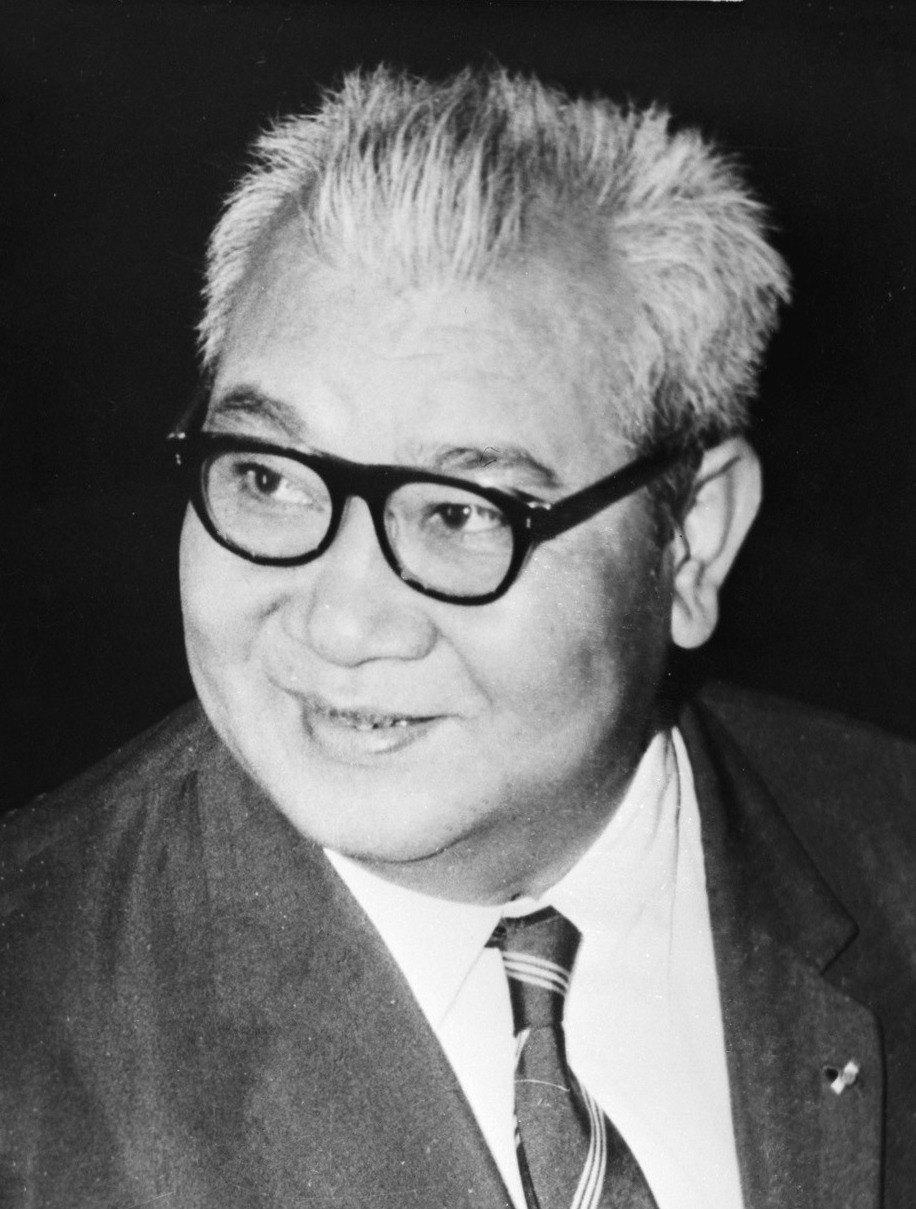
เจ้าบุญอุ้ม ณ จำปาศักดิ์

| name = เจ้าบุญอุ้ม ณ จำปาศักดิ์
| title = เสด็จเจ้านครจำปาสัก
| image = Boun Oum 1971.jpg
| succession = ประมุขราชวงศ์จำปาศักดิ์
| reign = 2 มีนาคม ค.ศ. 1946 – 17 มีนาคม ค.ศ. 1980
| reign-type = ดำรงพระยศ
| predecessor = เจ้ายุติธรรมธร (หยุย ณ จำปาศักดิ์)|เจ้ายุติธรรมธร
| successor = เจ้าแก้ว ณ จำปาศักดิ์
| birth_place = พระราชวังหลวง ปากเซ ลาวในอารักขาของฝรั่งเศส|อาณาจักรหลวงพระบาง อินโดจีนของฝรั่งเศส
| death_style = พิราลัย
| death_place = บูลอญ-บีย็องกูร์ ปารีส ประเทศฝรั่งเศส
| ashes = สุสานทรีว็องซ์
| spouse-type = พระชายา
| spouse = บัวผัน ชุมพลภักดี
| spouses-type = หม่อม
| spouses = แดงน้อยบุญน้อม
| ราชสกุล = ณ จำปาศักดิ์
| house = ราชวงศ์สุวรรณปางคำ|แสนทิพย์นาบัว
| issue = 12 พระองค์
| father = เจ้ายุติธรรมธร (หยุย ณ จำปาศักดิ์)|เจ้ายุติธรรมธร
| mother = เจ้าเฮือนสุดสมร
| religion = เถรวาท|พุทธเถรวาท
| occupation = ข้าราชการ นักการเมือง
เสด็จเจ้าบุนอุ้ม นะจำปาสัก หรือ เสด็จเจ้าบุญอุ้ม ณ จำปาศักดิ์ () ประสูติ 11 พฤศจิกายน ค.ศ. 1911 พิราลัย 18 มีนาคม ค.ศ. 1980 บางแห่งว่าประสูติ 12 ธันวาคม พ.ศ. 2454 พิราลัย 17 มีนาคม พ.ศ. 2523เจ้าสันประสิด นะจำปาสัก, เสด็จเจ้าบุนอุ้ม เสด็จเจ้านครจำปาสัก (En Hommage A S.A.R. Chao Boun Oum Prince de Champassak 1910-1980): เจ้านางบุนแอ้ม สินบันดิด นะจำปาสัก พิมพ์แจกยายเป็นธรรมทานเนื่องในงานครบ 18 ปี วันพิราลัยเสด็จเจ้าบุนอุ้ม เจ้านครจำปาสัก 11/11/1911-18/03/1980, (Le Plessis Trévise, Paris, France: ม.ป.พ, 1999), หน้า a. (อัดสำเนา) กษัตริย์และเจ้าครองนครจำปาสักองค์ที่ 13 หรือองค์สุดท้าย ประสูติในราชวงศ์จำปาสัก สืบราชสันตติวงศ์จากสมเด็จพระเจ้าสร้อยศรีสมุทรพุทธางกูร (เจ้าหน่อกษัตริย์) กษัตริย์ผู้สถาปนาและปกครองราชอาณาจักรจำปาสักองค์แรกของลาว เป็นอดีตนายกรัฐมนตรีรัฐบาลพระราชอาณาจักรลาว 2 สมัย อดีตผู้ตรวจราชการแผ่นดินต่างพระเนตรพระกรรณพระบาทสมเด็จพระเจ้ามหาชีวิตพระราชอาณาจักรลาว ประธานที่ปรึกษาพระมหากษัตริย์ และประมุขแห่งราชสกุล นะจำปาสัก (ณ จำปาศักดิ์) มีบทบาทสำคัญทางการเมืองลาวในฐานะฝ่ายขวาหลังรับเอกราชจากฝรั่งเศสกระทั่งสิ้นสุดพระราชอาณาจักรใน พ.ศ. 2518 ได้รับยกย่องจากประชาชนลาวในฐานะผู้ยินยอมสละราชบัลลังก์กษัตริย์แห่งราชอาณาจักรจำปาสักเพื่อให้แผ่นดินลาวรวมเป็นประเทศเดียว ทรงดำรงฐานันดรศักดิ์แห่งราชวงศ์สูงเป็นลำดับ 3 ของพระราชอาณาจักรรองจากพระบาทสมเด็จพระเจ้ามหาชีวิตและสมเด็จเจ้าฟ้าชายองค์มงกุฎราชกุมาร
== พระราชประวัติ ==
เสด็จเจ้าบุนอุ้มประสูติ พ.ศ. 2454 ภายในพระราชวังหลวงนครจำปาสัก บ้านดอนตลาด นครจำปาสัก ครั้งลาวเป็นอาณานิคมอินโดจีนฝรั่งเศส เป็นพระราชโอรสในเจ้ายุติธรรมธร (หยุย ณ จำปาศักดิ์)|สมเด็จเจ้าย่ำขะหม่อมยุติธรรมธร (หยุย ณ จำปาศักดิ์) หรือสมเด็จเจ้าราชดนัย กษัตริย์ครองนครจำปาสักองค์ที่ 12 ระหว่าง พ.ศ. 2436-89 กับพระอัครชายา "เจ้าเฮือนหญิงสุดสมร" เป็นพระราชนัดดาในสมเด็จเจ้าย่ำขะหม่อมยุติธรรมธรนครจำปาศักดิ์รักษาประชาธิบดี (คำสุก ณ จำปาศักดิ์) กษัตริย์ครองนครจำปาสักองค์ที่ 11 ในฐานะประเทศราชสยาม สำเร็จการศึกษาจากสำนักการศึกษาอินโดจีนฝรั่งเศส กรุงฮานอย ประเทศเวียดนาม พ.ศ. 2484 นครจำปาสักจำใจตกเป็นของสยามรอบ 2 หลังกรณีพิพาทอินโดจีนฝรั่งเศส ฝรั่งเศสยกนครจำปาสักแก่ไทยหลังสงครามโลกครั้งที่ 2 พร้อมสนับสนุนการสถาปนาเสด็จเจ้าบุนอุ้มขึ้นเป็นกษัตริย์องค์ครองนครจำปาสัก หลังลาวรับเอกราชเสด็จเจ้าบุนอุ้มตั้งสะสมกำลังขัดแข็งอยู่ภาคใต้นับสิบปีจากนั้นจำปาสักจึงถูกผนวกเป็นส่วนหนึ่งของลาว ภายใต้การเกลี้ยกล่อมของพระบาทสมเด็จพระเจ้ามหาชีวิตเสด็จเจ้าบุนอุ้มจึงยอมสละสิทธิ์การเป็นกษัตริย์เหนือดินแดนดังกล่าว
สภาวะวุ่นวายทางการเมืองลาวหลังรับเอกราชทำให้ลาวแบ่งขั้วการเมืองเป็น 3 กลุ่มใหญ่ คือ ลาวฝ่ายขวานิยมสหรัฐอเมริกา ลาวฝ่ายซ้ายนิยมเวียดนามนำโดยเสด็จเจ้าสุพานุวงส์ และลาวฝ่ายเป็นกลางซึ่งพยายามประนีประนอมฝ่ายขวาและฝ่ายซ้ายนำโดยเสด็จเจ้าสุวรรณภูมา เสด็จเจ้าบุนอุ้มเป็นหนึ่งใน 3 เจ้านายลาวที่มีบทบาทในฝ่ายขวา เมื่อเสด็จเจ้าสุวรรณภูมาพยายามดำเนินนโยบายเป็นกลางใน พ.ศ. 2493 และสามารถเจรจากับฝ่ายซ้ายสำเร็จ เสด็จเจ้าบุนอุ้มซึ่งมีสหรัฐและไทยหนุนหลังทรงคัดค้านอย่างแข็งขัน ทำให้รัฐบาลเสด็จเจ้าสุวรรณภูมาถูกกดดันจนล้ม พ.ศ. 2497 ท้าวกระต่าย โดนสโสฤทธิ์ ผู้รับใช้ฝรั่งเศสอย่างซื่อสัตย์ขึ้นเป็นนายกรัฐมนตรี ซึ่งวอชิงตันเลือกให้เป็นผู้ทำทุกวิถีทางเพื่อขัดขวางการจัดตั้งรัฐบาลผสม และภรรยาคนที่ 2 ของท้าวกระต่ายเป็นพระขนิษฐาของเสด็จเจ้าบุนอุ้ม สหรัฐจึงผลักดันให้พระองค์ขึ้นเป็นพระบาทสมเด็จพระเจ้ามหาชีวิตองค์ต่อไปแทนพระบาทสมเด็จพระเจ้ามหาชีวิตศรีสว่างวงศ์ซึ่งทรงประชวรอยู่ ต่อมา พ.ศ. 2502 ท้าวโง่น ชนะนิกร จัดตั้งรัฐบาลแทน นายพลพูมี หน่อสะหวัน เข้ายึดอำนาจการปกครองในธันวาคม ต่อมาสิงหาคม พ.ศ. 2503 ร้อยเอกกองแล วีระสาน ยึดอำนาจในนครหลวงเวียงจันทน์สำเร็จจึงสนับสนุนเสด็จเจ้าสุวรรณภูมาจัดตั้งรัฐบาลอีกครั้ง ฝ่ายเสด็จเจ้าบุนอุ้มทรงคัดค้านไม่ยอมเจรจาทุกทาง
10 กันยายน พ.ศ. 2503 นายพลพูมีประกาศงดใช้รัฐธรรมนูญแห่งพระราชอาณาจักรลาวพร้อมประกาศกฎอัยการศึกทั่วพระราชอาณาจักร และจัดตั้งคณะปฏิวัติตามแบบอย่างจอมพลสฤษดิ์ ธนะรัชต์ ผู้เป็นน้า โดยยกเสด็จเจ้าบุนอุ้มเป็นหัวหน้าคณะ นิตยสารไทม์ของอเมริกันเคยชมเชยพระองค์ว่า ทรงเป็นแบบฉบับบุรุษเจ้าสำราญของลาวโดยแท้ ทรงมีของโปรดอยู่ 3 สิ่งคือ เงิน เหล้า และสตรี ดังนั้นเมื่อเสด็จเจ้าบุนอุ้มได้เป็นผู้นำคณะปฏิวัติจึงเป็นเรื่องขบขันทั่วนครหลวงเวียงจันทน์ เหตุที่พระองค์และนายพลพูมีไม่พอใจรัฐบาลเสด็จเจ้าสุวรรณภูมาและทำรัฐประหารซ้อนล้มรัฐบาล นายพลพูมีอ้างว่าเพราะรัฐบาลนั้นไม่สามารถรักษาสถานการณ์ได้ ปล่อยให้เวียดมินห์บุกรุกพระราชอาณาจักรทางพงสาลี ซำเหนือ และเชียงขวาง แต่ข้อเท็จจริงเป็นเพราะนายพลพูมีไม่พอใจนโยบายเป็นกลางและสันติซึ่งมีกีนิม พลเสนา สนับสนุนอยู่ อันเปิดโอกาสให้เพิ่มอำนาจแก่คอมมิวนิสต์และแนวลาวรักชาติ นายพลพูมีจึงพยายามเอาชนะทางการทหารเพื่อต่อรองทางการเมืองแต่ไม่สำเร็จ ส่วนสหรัฐและไทยฉวยโอกาสแทรกแซงการเมืองภายในลาวโดยสนับสนุนนายพลพูมีซึ่งพยายามสร้างกองกำลังที่แขวงสุวรรณเขต ไทยเปิดโอกาสให้สหรัฐตั้งฐานทัพในประเทศเพื่อสะสมกองกำลังทิ้งระเบิดในลาว นำมาซึ่งความโกรธแค้นของชาวลาวต่อไทยและสหรัฐสืบถึงปัจจุบัน ฝ่ายเสด็จเจ้าสุวรรณภูมาพยายามเจรจากับฝ่ายปะเทดลาวเพื่อตั้งรัฐบาลผสม สหรัฐกดดันเสด็จเจ้าสุวรรณภูมาให้เจรจากับนายพลพูมีจนพระองค์เสด็จลี้ภัยไปกัมพูชาใน 18 ธันวาคม พ.ศ. 2503 ฝ่ายร้อยเอกกองแลหันไปร่วมมือกับขบวนการปะเทดลาว ความฝักใฝ่การเมืองของเสด็จเจ้าบุญอุ้มยังไม่ยอมลดละ โดย พ.ศ. 2504 มีการจัดตั้งรัฐบาลลาวฝ่ายขวาซึ่งพระองค์เป็นผู้นำทำให้สงครามกลางเมืองลาวขยายตัว
ต่อมาสหรัฐเชิญเสด็จเจ้าบุญอุ้มเข้าร่วมการประชุมเจนีวาในพฤษภาคม พ.ศ. 2504 การเจรจายืดเยื้อถึง พ.ศ. 2505 ในที่สุดที่ประชุมยินยอมให้เสด็จเจ้าสุวรรณภูมาเป็นผู้นำลาว บทบาททางการเมืองของเสด็จเจ้าบุนอุ้มจึงลดลง ฝ่ายขบวนการปะเทดลาวทำสงครามรุกคืบจนได้ชัยชนะใน พ.ศ. 2518 และจับพระบรมวงศานุวงศ์ขุนนางข้าราชการจำนวนมากไปคุมขังและสังหาร ฝ่ายเสด็จเจ้าบุญอุ้มไหวตัวทันจึงเสด็จลี้ภัยออกนอกประเทศพร้อมพระบรมวงศานุวงศ์จำนวนหนึ่ง ทรงประทับและสิ้นพระชนม์ที่ฝรั่งเศสใน พ.ศ. 2523ราชบัณฑิตยสถาน, สารานุกรมประวัติศาสตร์สากลสมัยใหม่: เอเชีย เล่ม 1 อักษร A-B ฉบับราชบัณฑิตยสถาน, (กรุงเทพฯː: ราชบัณฑิตยสถาน, 2539).
== การถูกลดอำนาจและสิทธิแห่งการสืบราชสกุล ==
หลังฝรั่งเศสยื้อแย่งจำปาสักจากสยามและยินยอมให้ลาวประกาศเอกราช ข้าหลวงใหญ่ฝรั่งเศสบังคับความเห็นร่วมของพระบาทสมเด็จพระเจ้ามหาชีวิตเพื่อลดฐานันดรศักดิ์ของเสด็จเจ้าบุญอุ้มในการขึ้นเป็นกษัตริย์ราชอาณาจักรจำปาสัก ให้กลายเป็นเพียงเจ้าผู้ครองนครจำปาสักคอยตรวจราชการต่างพระเนตรพระกรรณและเป็นประมุขราชสกุลเท่านั้น การเห็นชอบระหว่าง 2 ฝ่ายลงมติว่าสถานะของพระองค์ต้องเป็นไปตามสัญญาต่อท้าย (Protocole secret annexe au Modus Vivendi) ลงวันที่ 12 สิงหาคม ค.ศ. 1946 ดังนี้
1. เสด็จเจ้าบุญอุ้มจะทรงรักษาไว้ซึ่งฐานันดรศักดิ์ด้วยการสืบทอดเชื้อสายโดยตรงทางเพศชาย นามยศเจ้านครจำปาสัก
2. ตำแหน่งและอภิสิทธิ์ต่าง ๆ ของเจ้านครจำปาสักจะเป็นอันดับรองโดยตรงจากพระบาทสมเด็จพระเจ้ามหาชีวิตและองค์มกุฎราชกุมาร
3. เสด็จเจ้านครจำปาสักจะทรงได้รับค่าใช้จ่ายเพื่อบริหารงานและการอำนวยความสะดวกประจำปีจากงบประมาณแห่งพระราชอาณาจักรลาว เท่ากับ 2/3 ของพระราชวังฯ เสด็จเจ้านครจำปาสักจะทรงได้รับอสังหาริมทรัพย์ ที่ประทับ ไฟฟ้า รถยนต์ประจำตำแหน่ง ตลอดทั้งคนขับ
4. เสด็จเจ้านครจำปาสักโดยตำแหน่งทรงเป็นองค์ตรวจราชการเมืองการปกครองต่างพระเนตร-พระกรรณพระบาทสมเด็จพระเจ้ามหาชีวิต โดยตำแหน่งนี้จะทรงขึ้นตรงต่อพระบาทสมเด็จพระเจ้ามหาชีวิต
5. เพื่อการรวมลาวเป็นหนึ่งเดียว เสด็จเจ้านครจำปาสักจะทรงไม่ยอมรับที่จะขึ้นครองราชอาณาจักรจำปาสักดูรายละเอียดใน เจ้าสันประสิทธิ์ ณ จำปาศักดิ์, บันทึกประวัติศาสตร์ราชวงศ์จำปาศักดิ์, (ม.ป.ท: ม.ป.พ, 1980).
เมื่อเสด็จเจ้าบุญอุ้มจำใจสละสิทธิ์เหนือดินแดนราชอาณาจักรจำปาสัก พระบาทสมเด็จพระเจ้ามหาชีวิตมีพระราชเลขาแสดงความพอพระทัยและขอบพระทัยในความเสียสละของพระองค์ว่า
"...ท่านวอนเคารพในการตรวจสอบและขอร้องแก่เรา เพื่อที่จะทราบความรู้สึกของเรานั้น เราขอแสดงว่า การให้คำค้ำประกันในทางส่วนตัวอันเกี่ยวข้องทางตำแหน่งเจ้าราชวงษ์ ณ จำปาสักนั้นซึ่งเป็นที่ยอมรับรู้ในโพรโทคอลผนวกท้ายสัญญาโมดัสวิวังดียังคงใช้ได้แน่นอน เราเสียดายเพียงแต่ในระยะเวลาที่ประเทศลาวได้ถูกปลดปล่อยในสถาบันประชาธิปไตยเช่นนี้ ซึ่งในฐานันดรศักดิ์ของเจ้าของเราจะต้องลดลงมาอยู่ภายใต้เสียงโหวตของประชาชน ตามบันทึกข้อตกลงในโพรโทคอลเกี่ยวกับตัวท่าน... ฝ่าพระบาท เรายอมรับนับถือในความเสียสละของท่านและความเที่ยงธรรมของท่าน ในการช่วยอุ้มชูและเสริมสร้างความคิดเห็นให้แก่ประเทศชาติ เราขอแสดงความรู้สึกอันจริงใจความรักแบบความเคารพอย่างสูงมายังฝ่าพระบาท (ลงพระนาม) ศรีสว่างวงษ์"ดูรายละเอียดใน สุรพล จุลละพราหมณ์, ศึกสามเจ้าลาว, (พระนคร: ːแพร่พิทยา, 2505).
==การศึกษาและกรณียกิจ==
เสด็จเจ้าบุนอุ้มสำเร็จการศึกษาชั้นต้นในลาวแล้วศึกษาต่อที่โรงเรียน Chasseloup-Laubat ในไซ่ง่อนถึง ค.ศ. 1935 จากนั้นกลับมาศึกษาที่โรงเรียนกฎหมายและการปกครองในนครหลวงเวียงจันทน์ถึง ค.ศ. 1937 ทรงสำเร็จราชการที่สำนักข้าหลวงใหญ่ฝรั่งเศสประจำนครหลวงเวียงจันทน์เมื่อ ค.ศ. 1938 ช่วง ค.ศ. 1938-41 ประจำการที่เมืองท่าแขก แขวงคำม่วน ค.ศ. 1940 ดำรงตำแหน่งรองเจ้าเมืองท่าแขก ค.ศ. 1941-42 เสด็จประจำการที่สำนักงานกิจการการเมืองการปกครองหอสนามหลวง นครหลวงพระบาง ค.ศ. 1943-44 กลับมาสำเร็จราชการสำนักงานข้าหลวงใหญ่ฝรั่งเศสที่นครหลวงเวียงจันทน์แทนตำแหน่งเสด็จเจ้ามหาอุปฮาดเพ็ชราช รัตนวงสา ค.ศ. 1944-45 ดำรงตำแหน่งเจ้ามืองจำพอนที่แก้งกอก แขวงสุวรรณเขต 9 สิงหาคม ค.ศ. 1945 ญี่ปุ่นยึดอำนาจในลาวและอินโดจีนทรงนำกองกำลังทหารพรานเข้าสมทบกองทหารเครือสหพันธ์ฝรั่งเศสขับไล่ญี่ปุ่นที่ดงเห็น ถือเป็นผู้นำสำคัญในการต่อต้านญี่ปุ่นร่วมกับกองกำลังฝรั่งเศสในลาว ริเริ่มจัดตั้งและบัญชาการกลุ่มราษฎรระดมกองกำลังในภาคกลางที่สุวรรณเขตและภาคใต้ขับไล่ญี่ปุ่น จากนั้นนำกองทหารพรานลาวประสมกองกำลังฝรั่งเศสปลดปล่อยนครหลวงพระบางเมื่อ 13 พฤษภาคม ค.ศ. 1946 โมรีส มีโซแดน (Mr. Maurice Michaudel) สรรเสิญความสามารถทางการทหารของพระองค์ใน Commissaire de la Republique Françise au Laos ว่า
"...Teles ces hommes valeureux dont i' histoire a conserve la memoirs, le Prince Boun Oum venait de raviver a la pointe de l'epee l'eclat de la Maison Princiere de Champassak, en combattant au peril de sa vie aupres des defenseurs de la liberte et de la cause de la France au Laos..."

พฤษภาคม ค.ศ. 1946 ลาวขับไล่ญี่ปุ่นโดยกองกำลังลาว-ฝรั่งเศสสำเร็จ รัฐบาลฝรั่งเศสผ่านข้าหลวงใหญ่ประจำลาวแสดงเจตนารวมลาวเป็นแผ่นดินเดียว พระองค์เห็นด้วยกับนโยบายเพราะเชื่อมั่นว่าจะกอบกู้เกียรติยศราชวงศ์จำปาสักภายใต้การรวมแผ่นดินคืนได้ ทรงร่วมประชุมพิจารณาเตรียมการหยั่งประชามติลาวภาคใต้ตั้งแต่แขวงคำม่วนถึงสตรึงแตรงในกัมพูชา ว่าราษฎรจะเห็นด้วยกับการรวมลาวใต้พระบรมโพธิสมภารของพระบามสมเด็จพระเจ้ามหาชีวิตหลวงพระบางพระองค์เดียวหรือไม่ พระบรมวงศานุวงศ์จำปาสักฝากความหวังไว้ที่พระองค์ในการกอบกู้อำนาจของราชวงศ์กลับมา แต่ต้องผิดหวังเนื่องจากระหว่างเตรียมการประชุมพิจารณาหยั่งประชามติครั้งที่ 2 ซึ่งเป็นช่วงหัวเลี้ยวหัวต่อปรากฏว่า ระหว่างพิจารณากำหนดบทบาทราชวงศ์จำปาสักพระองค์ทรงประชวรหนักเพราะบาดแผลสงคราม 26 สิงหาคม ค.ศ. 1946 ขณะบรรทมในโรงพยาบาลเมืองเซโนเพื่อรอรับเครื่องบินพระที่นั่งส่งเสด็จรักษาพยาบาลที่ฝรั่งเศสผ่านไซง่อนปรากฏว่า 27 สิงหาคม ค.ศ. 1946 สมเด็จเจ้าฟ้าชายสว่างวัฒนาองค์มงกุฏราชกุมารและเดอรายมง (Mr. de Rray-mond) ข้าหลวงใหญ่ฝรั่งเศสประจำลาว ลอบเซ็นสัญญาชั่วคราว Modus Vivendi ที่นครหลวงเวียงจันทน์ เพื่อกำหนดพื้นฐานสร้างรัฐบาลใหม่ที่มีเอกภาพและเอกราชใต้เครือสหพันธ์ฝรั่งเศสให้สอดคล้องความต้องการของประชาชนโดยไม่ปรึกษาพระองค์ ด้านกฎหมายนั้นเอกสารจะสมบูรณ์โดยผ่านกระบวนการนิติบัญญัติ เดอรายมงเห็นว่าการรวบรวมลาวเป็นหนึ่งเดียวจะเกิดขึ้นและปฏิบัติได้ต้องรับความเห็นดีเห็นชอบในการยอมสละสิทธิ์ครองอาณาจักรจำปาสักของพระองค์ก่อน 27 สิงหาคม ค.ศ. 1946 เดอรายมงรีบร้อนเชิญสมเด็จเจ้าฟ้าชายสว่างวัฒนาองค์มงกุฏราชกุมารเสด็จโดยเรือบินพิเศษไปเซโนเพื่อเข้าเฝ้าเสด็จเจ้าบุนอุ้ม เดอรายมงพยายามอธิบายและหว่านล้อมให้พระองค์เข้าใจสถานะของพระองค์และราชวงศ์จำปาสักในอนาคตหลังเซ็นสัญญา เมื่อเข้าพระทัยดีแล้วจึงยอมลงพระนามในสัญญาต่อท้าย (Protocole secret annexe au Modus Vivendi)เจ้าสันประสิด นะจำปาสัก, เสด็จเจ้าบุนอุ้ม เสด็จเจ้านครจำปาสัก (En Hommage A S.A.R. Chao Boun Oum Prince de Champassak 1910-1980): เจ้านางบุนแอ้ม สินบันดิด นะจำปาสัก พิมพ์แจกยายเป็นธรรมทานเนื่องในงานครบ 18 ปี วันพิราลัยเสด็จเจ้าบุนอุ้ม เจ้านครจำปาสัก 11/11/1911-18/03/1980, หน้า a-e. (อัดสำเนา)
==ปกิณกะพระราชประวัติ==
===คำปราศรัยในกองประชุมสภาร่วม===
นครจำปาสักและหัวเมืองราชอาณาจักรล้านช้างตอนใต้พบมรสุมการเมืองจากหลายฝ่ายทั้งสยามและฝรั่งเศส กระทั่ง 31 สิงหาคม ค.ศ. 1941 กองประชุมสภาร่วมเสนอให้เสด็จเจ้าบุนอุ้มดำรงตำแหน่งประธานสภาร่วม ทรงตรัสคำปราศรัย ณ ที่ประชุมที่เต็มไปด้วยความรู้สึกสูญเสีย คับแค้นพระทัย ไม่พอพระทัยที่ทรงถูกลดสถานะการเป็นกษัตริย์ ราชอาณาจักรจำปาสักซึ่งสถาปนามายาวนาน 236 ปีกลายเป็นแขวงหนึ่งของลาวและพระองค์กลายเป็นเจ้าครองนครที่ไร้อำนาจเต็มในการจัดการหัวเมืองที่เคยอยู่ใต้การปกครองของราชอาณาจักรจำปาสัก ดังความว่า
"...บรรดาสมาชิกสภาร่วมและเพื่อนที่นับถือ เอกสาร 2 ฉบับที่ได้ส่งถึงสภาร่วม ฉบับหนึ่งในนามของข้าหลวงใหญ่ฝรั่งเศสประจำอินโดจีน และอีกฉบับหนึ่งในพระปรมาภิไธยพระเจ้ามหาชีวิต จุดประสงค์รวมของเอกสารทั้ง 2 ฉบับนี้ก็คือ เสนอการพิจารณาเงื่อนไขของ "สัญญาต่อท้าย" ในการอภิปรายที่จะเริ่มขึ้นนี้ บรรดาท่านสมาชิกจำนวนหนึ่งอาจมองเห็นแต่ปัญหาส่วนตัว พร้อมกันนั้นข้าพเจ้ามีความมั่นใจว่าบรรดาท่านทั้งหลายคงจะเข้าใจเหตุผลที่ข้าพเจ้าจะต้องปฏิเสธเกียรติยศอันสูงส่ง ที่บรรดาท่านได้แสดงออกต่อข้าพเจ้าในการแต่งตั้งให้เป็นประธานสภาร่วม ถึงอย่างไรก็ดีก่อนจะออกจากสถานที่แห่งนี้ไปข้าพเจ้ามีความเชื่อมั่นว่ามันเป็นหน้าที่ของข้าพเจ้า ในนามผู้ร่วมเซ็น"สัญญาต่อท้าย"ผู้ที่ 3 ข้าพเจ้าจะขอกล่าวต่อบรรดาท่าน อันอาจเป็นคำอำลา"
"ข้าพเจ้ายอมรับฐานันดรศักดิ์ "เจ้านครจำปาศักดิ์" ก็เนื่องด้วยข้าพเจ้ามั่นใจว่ามันเป็นการถูกต้องเป็นธรรม ในบรรยากาศของประเทศลาวใหม่ และเป็นอันหนึ่งอันเดียวกันที่นามสกุลของครอบครัวข้าพเจ้าจะไม่ถูกลบล้างจากความทรงจำ พรหมลิขิตไม่เข้าข้างอาณาจักรจำปาศักดิ์เสียแล้วและมันก็เป็นความประสงค์ของพวกเราทุกคนที่จะไม่ยกมันขึ้นมาอีก" "ข้าพเจ้าได้ปกครองประชาราษฎร "ลาวทางภาคใต้" ข้าพเจ้าได้ใช้ชีวิตร่วมกับพวกเขาเป็นเวลายาวนาน ในวาระที่บ้านเมืองประสบความยุ่งยากจากศึกสงครามข้าพเจ้าได้ร่วมรบเคียงบ่าเคียงไหล่กับลูกหลานของพวกเขา บรรดาท่านคงจะไม่สงสัยว่าข้าพเจ้าก็รักพวกเขาอย่างสุดหัวใจ ข้าพเจ้าได้ยอมรับตำแหน่งผู้ตรวจการด้านการเมืองและการปกครองก็เพราะว่าข้าพเจ้าได้สำนึกในความผูกพันกับพวกเขา ข้าพเจ้าจึงกล้าตัดสินใจรับเอาความรับผิดชอบในอนาคต ข้าพเจ้าขอร้องให้บรรดาท่านทั้งหลายจงพิจารณาว่าข้าพเจ้ามีเหตุผลหรือไม่ที่จะรับเอาความชอบธรรมอันนั้น?"
"ข้าพเจ้าขอขอบใจต่อรัฐบาลฝรั่งเศสที่ได้ตัดสินใจเปิดเผยสัญญาที่ได้ถือกันเป็นความลับให้บรรดาท่านได้ทราบ ข้าพเจ้าขอขอบพระคุณต่อพระเจ้ามหาชีวิตที่ได้ทรงเห็นชอบร่วมกันอันเป็นเหตุให้ข้าพเจ้าต้องได้รับความเจ็บปวดจากความไม่เข้าใจที่เกิดจากเอกสารลับที่ได้ร่างขึ้นอย่างกะทันหัน" "ข้าพเจ้าเข้าใจว่าคู่เซ็นสัญญาผู้สูงศักดิ์ยังคงยึดมั่นอย่างมั่นคงต่อคำสัญญา โดยส่วนตัวแล้วข้าพเจ้าจะไม่ปรารถนาสิ่งใด ถ้าหากว่าการปรากฏตัวของข้าพเจ้าอยู่ในประเทศลาวจะเป็นสาเหตุก่อให้เกิดความวุ่นวาย อันจะเป็นอันตรายต่อการรวมลาวที่พึ่งจะได้มาในขณะนี้..."ศิริกาญจน์ ดุจจานุทัศน์ และนนทลี พรธาดาวิทย์, ราชวงศ์จำปาศักดิ์: ประวัติศาสตร์ในราชสำนัก, (กรุงเทพฯ: ทริปเพิ้ล เอ็ดดูเคชั่น, 2553), หน้า 107-108.
===พระราชสาส์นครั้งเป็นหัวหน้าคณะปฏิวัติ===
หลังเสด็จเจ้าบุญอุ้มถูกลดสถานะความเป็นกษัตริย์ทรงดำรงบทบาทแก้ไขปัญหาการเมืองลาว เอกสารหน่วยผสม 333 เรื่อง 700 ปีแห่งมรสุมในพระราชอาณาจักรลาว ของคณะกรรมการป้องกันการแทรกซึมของคอมมิวนิสต์ เผยแพร่พระราชสาส์นของพระองค์เมื่อครั้งดำรงตำแหน่งหัวหน้าคณะปฏิวัติ ฉบับแปลภาษาไทย (ลับมาก) ทรงกราบทูลพระบาทสมเด็จพระเจ้ามหาชีวิตว่าหน่วยผสม 333, 700 ปีแห่งมรสุมในพระราชอาณาจักรลาว, (ม.ป.ท.: คณะกรรมการป้องกันการแทรกซึมของคอมมิวนิสต์, ม.ป.ป.), หน้า 344-346.
"...โดยจุดประสงค์สันติภาพและมุ่งหวังในขอบเขตจำกัด พวกทหารราบอากาศที่ 2 ซึ่งไม่พึงพอใจบางสิ่งบางอย่างได้ตั้งตัวแข็งข้อต่อคำสั่งของผู้บังคับบัญชา ข้าพระบาทได้เห็นสภาพการณ์เวียงจันทน์ เวลาเหตุเกิดขึ้นวันที่ 4 สิงหาคมแล้วนี้ ก็ไม่นึกว่าการกระทำของเขาพอจะนำเอาความกระทบกระเทือนมาสู่พระราชอาณาจักรปั่นป่วนจนต่ำต้อยถอยลงทุก ๆ วัน พวกก่อการวุ่นวายพร้อมด้วยคณะสมรู้ร่วมคิดของเขาก็ฉวยโอกาสดัดแปลงสถานการณ์ไปเป็นจุดหมายของเขาอย่างง่ายดาย คือทำให้ประเทศชาติของเราเป็นคอมมิวนิสต์ในไม่ช้านานนี้ พวกข้าพระบาทได้ลุกขึ้นทำสถานการณ์ครั้งนี้ก็เนื่องจากรัฐบุรุษบางคน และนักการเมืองบางพรรคสวมเอากำลังและผลงานอันดีของคณะรัฐประหารมาสร้างอิทธิพลส่วนตัว ซึ่งไม่มีใครปรารถนาที่จะปล่อยให้เป็นไปได้ ข้าพระบาทได้รู้เห็นเหตุการณ์ที่นำพาให้รัฐบาลเจ้าสุวรรณภูมาจัดตั้งขึ้น ได้เห็นการโหดร้าย การหลบลี้หนีภัย การข่มขู่ผู้แทนราษฎร อันทำให้การประชุมสภาแห่งชาติผิดไปหมด วิธีการข่มขู่ลงมติและวิธีทำให้ประชาชนสนับสนุนการทารุณต่าง ๆ ก็ไม่แตกต่างวิธีปฏิบัติของคอมมิวนิสต์เลย สิ่งที่ร้ายแรงแท้นั้นตั้งแต่รัฐบาลสุวรรณภูมาขึ้นกำอำนาจก็ได้ชักนำคณะปะเทดลาวทวีการล้างบ้านเผาเมือง ขู่ขวัญประชาชนให้หวาดหวั่นเกรงกลัวอย่างร้ายกาจ เขาโจมตีค่ายทหารของเราที่แขวงพงสาลี ซำเหนือ ทำลายหัวสะพาน ถนนหนทาง กั้นกางการเคลื่อนไหวของกำลังช่วยเหลือกองทัพแห่งชาติ ต่อหน้าสภาพการณ์อันเศร้าทั้งหมดนี้รัฐบาลเวียงจันทน์ก็มิได้นำพากลับเพิกเฉยเสียเหมือนดังเป็นผู้สมรู้ร่วมคิดนำด้วย กำลังของเราก็เคลื่อนถอนมารวมกันอยู่เหมือนจะปล่อยให้ประชาชนตกอยู่เงื้อมมือของคณะทรยศต่อชาติ ประหัตประหารฆ่าฟันทารุณทำให้บาดเจ็บช้ำใจตามใจพวกเขาด้วยการจำเป็นเสียดายของพวกเรา พร้อมกันนั้นพวกศัตรูก็โฆษณาใส่ร้ายป้ายสีทำลายระบอบปกครองของพวกเราทั่วพระราชอาณาจักร ยิ่งกว่านั้นการประนามสร้างตึงเครียดเกลียดแค้นก็มาจากเวียงจันทน์นั้นเอง เป็นที่ทราบกันอยู่แล้วว่าคณะปะเทดลาวที่อ้างตนว่าจะมาติดต่อเจรจาหยุดรบ ได้บุกรุกเข้ามาสมทบกับแนวขบวนวุ่นวายเวียงจันทน์ หลอกลวงให้จ่ายปืนและอาวุธอื่น ๆ ให้คณะสนับสนุนของเขา เมื่อเป็นเช่นนั้นก็เป็นที่ประจักษ์ชัดว่ารัฐบาลไม่สามารถปกป้องคุ้มครองความเป็นระเบียบเรียบร้อยอยู่ในวิถีทางสันติได้"
"ต่อหน้าสภาพการณ์อันนี้ข้าพระบาทใคร่ขอกราบบังคมทูลใต้ฝ่าละอองพระบาทสมเด็จพระเจ้าว่า เห็นผลที่จะทำให้บ้านเมืองเราเสื่อมเสียลงทุกวันนี้มีสองประการ ด้านหนึ่งคือความหวังควบคุมอำนาจเพื่อป้องกันผลประโยชน์ครอบครัวของเจ้านายบางคน ถึงว่าบรรดาเจ้านายพวกนั้นรู้ดีว่ามันตรงกันข้ามกับผลประโยชน์ประเทศชาติก็ดี ด้านหนึ่งนักการเมืองเถื่อนเฉพาะอย่างยิ่งพรรคแนวลาวรักชาติได้ถือโอกาสฟื้นขยายตัวซึ่งเขาปฏิบัติไม่ได้ถ้าว่าบ้านเมืองอยู่ในภาวะเรียบร้อย จุดหมายที่เขาได้แสดงให้เห็นอย่างจะแจ้งก็คือหวังยึดเอาเขตแดนให้กว้างขึ้นไว้รวบรวมกำลังประกอบอาวุธ แล้วบุกตีโค่นล้มระบอบการปกครองพร้อมทั้งรัฐบาลเป็นครั้งใหญ่และครั้งสุดท้าย โดยรัฐบาลอาจหลงเชื่อและสมรู้ร่วมคิดอย่างไม่รู้สึกตัวก็เป็นได้ เมื่อสถานการณ์เป็นเช่นนี้ ข้าพระบาทขอกราบบังคมทูลใต้ฝ่าละอองธุลีพระบาทว่า เพื่อให้ประเทศผ่านพ้นภัยอันตราย เพื่อมิให้การยั่วเย้าหลอกลวงอันชั่วช้านี้ได้ ก็มีแต่การลงมือปฏิวัติกระทันหันรีบด่วนเท่านั้น ด้วยเหตุนี้ข้าพระบาทจึงได้ตัดสินใจนำหน้าคณะปฏิวัติกั้นการทำลายประเทศชาติและระบอบปกครองของเราในโอกาสนี้ ในการปฏิบัติงานเพื่อชาติในครั้งนี้ข้าพระบาทขอน้อมเกล้าถวายแด่ใต้ฝ่าพระบาท ซึ่งเจตนาบริสุทธิ์สูงส่งของพระบาทพร้อมด้วยคณะอันมาจากความรักชาติอันแท้จริง อยากรักษาจารีตประเพณี ความเป็นอิสระเสรี เอกราชและเอกภาพ จุดหมายปลายทางตอนต้นของคณะปฏิวัติก็คือจัดให้พระราชอาณาจักรมีความเป็นระเบียบเรียบร้อย มีความสงบสุข นับถือวินัย ถือในอิสระเสรี ด้วยว่ารัฐบาลนี้ไม่ปฏิบัติหน้าที่ของตนและไม่สามารถคุ้มครองพระราชอาณาจักรได้ คณะจึงได้ประกาศยุบรัฐบาลเจ้าสุวรรณภูมา เห็นว่าในสถานการณ์ปัจจุบันรัฐสภาขาดอิสระเสรีในการลงมติต่าง ๆ คณะจึงงดใช้การปฏิบัติตามรัฐธรรมนูญฉบับปัจจุบันไว้ชั่วคราว เมื่อคณะปฏิวัติหากปฏิวัติสำเร็จแล้วพวกข้าพระบาทจะทูลถวายอำนาจบริหารราชการแผ่นดินทุกอย่างแก่พระบาทสมเด็จพระเจ้าอยู่หัวในทันใด บุคคลบางคนอันไร้เจตนาดีใส่ร้ายป้ายสีคณะปฏิวัติในทำนองว่าอยากแบ่งแยกประเทศลาวของเราเป็นสองขั้นสองตอน ข้าพระบาทขอกราบบังคมทูลใต้ฝ่าละอองพระบาทว่าเป็นการกล่าวหาอันไม่มีมูลความจริงแต่อย่างใดเลย ข้าพระบาทเชื่ออยู่เสมอว่าข้าพระบาทเคยบริสุทธิ์ใจ แสดงท่าทีและปฏิบัติงานเพื่อความเป็นเอกภาพมาได้นานแล้ว ยิ่งกว่านั้นท่าทีในบรรดาผู้ร่วมงานข้าพระบาทคราวนี้ก็ล้วนแล้วแต่แสดงความจงรักภักดีต่อพระบาทสมเด็จพระเจ้าอยู่หัว ทั้งเป็นบุคคลที่มาจากทุก ๆ แขวงในพระราชอาณาจักรและซึ่งเคยเป็นผู้รักษาและรักหวงเอกภาพประเทศชาติแต่ใดมา"
"ขอเดชะพระบารมี ควรมิควรสุดแล้วแต่จะโปรด เจ้าบุญอุ้ม ณ จำปาศักดิ์ หัวหน้าคณะปฏิวัติ..."
===พระราชทานคำนิยมในหนังสือประวัติศาสตร์ลาว===
เสด็จเจ้าบุนอุ้มพระราชทานคำนิยมในหนังสือความเป็นมาของลาวหรือเล่าเรื่องชาติลาวต่อจากคำนิยมของสมเด็จเจ้ามหาอุปฮาดเพ็ชราช รัตนวงสา รวบรวมโดยอู่คำ พมวงสา ซึ่งเคยมอบเป็นสมบัติหอสมุดกลางจุฬาลงกรณ์มหาวิทยาลัย ปรากฏคำนิยมของพระองค์ว่า
"การเฮียนฮู้ประวัติศาสตร์ของซาตินั้นเป็นของสำคัญและจำเป็นของทุกซาติทุกพาสา ซาติลาวเคยเป็นซาติใหย่และเคยเจริญรุ่งเรืองมาแล้ว พอเพียงใดนั้นควรที่ประซาซนซาวลาวทั้งหลายจักพากับซอกค้นหาเบิ่งแล้วนำออกมาแผ่ผายให้นานาซาติทั้งหลายในโลกได้รู้เห็น" "หนังสือความเป็นมาของลาวหรือเล่าเรื่องซาติลาว รวบรวมโดยท้าวอู่คำ พมวงสา นี้ได้เว้าเถิงความเป็นมาของซาติลาวแต่ปางดึกดำบรรพ์มาฮอดสมัยปัจจุบันนี้อย่างสังเขป ข้าพะเจ้าจึงหวังว่าหนังสือนี้จักเป็นเทียนเล่มหนึ่งสำหรับใซ้ส่องเบิ่งซาติปางหลังของลาวเราได้เป็นอย่างดี"
"เสด็จเจ้าบุนอุ้ม นะ จำปาสัก เจ้านะคอนจำปาสัก ผู้กวดราชการต่างสมเด็จเจ้ามหาชีวิต" "(เจ้าบุนอุ้ม นะ จำปาสัก) วันที่ 20 มกราคม พ.ศ. 2501 เวียงจันทน์, ประเทศลาว"อู่คำ พมวงสา, ความเป็นมาของลาวหรือเล่าเรื่องชาติลาว, (ม.ป.ท.: ยุวสมาคมแห่งประเทศลาว, ม.ป.ป.), หน้า ฌ-ญ.
== พระราชวังจำปาศักดิ์อันหรูหรา ==
สิ้นสงครามโลกครั้งที่ 2 ไทยคืนจำปาสักที่ได้ใน พ.ศ. 2484 แก่ฝรั่งเศสแต่ลาวกลับเป็นเมืองขึ้นตามเดิม เสด็จเจ้าบุญอุ้มรับผลตอบแทนจากฝรั่งเศสมหาศาลด้วยการสถาปนาเป็นเจ้าองค์ครองนครจำปาสัก มีฐานการเมืองที่เมืองปากเซตอนใต้ของลาว พระองค์มีโอกาสและช่องทางแสวงหาสมบัติจำนวนมากโดยเฉพาะกำไรกิจการเหมืองแร่และลือว่ามีกิจการค้าอาวุธกับกลุ่มคอมมิวนิสต์ รวมถึงงบประมาณประจำปีที่รัฐบาลต้องจ่ายตามสัญญาต่อท้าย หลังย้ายศูนย์กลางการเมืองมาปากเซ ใน พ.ศ. 2511 ทรงสร้างพระราชวังอันหรูหราและใหญ่โตที่บ้านพระบาท บนเนินสูงใจกลางเมืองเพื่อเป็นที่ประทับของพระองค์และพระบรมวงศานุวงศ์ พระราชวังห่างจากตัวเมืองปากเซไปทิศตะวันออกบนทางหลวงหมายเลข 13 ระยะทางราว 500 ม. ใกล้วัดพระบาทราว 0.2 กม. ใกล้พิพิธภัณฑ์มรดกทางประวัติศาสตร์จำปาสักราว 0.8 กม.
การสร้างพระราชวังจำปาสักแห่งใหม่ใช้เวลานาน 7 ปี ตั้งแต่ พ.ศ. 2511-2518 อาศัยสถาปนิกจากฝรั่งเศสโดยรูปแบบสถาปัตยกรรมลาวใต้ผสมโคโลเนียลฝรั่งเศส และสถาปัตยกรรมสมัยใหม่ พระราชวังสร้างขึ้นตามข้อตกลงในสัญญาต่อท้ายซึ่งฝรั่งเศสสนับสนุนการก่อสร้าง อาศัยแรงงานจากลาว เวียดนาม และไทยจำนวนมาก ช่างชาวอีสานที่เคยเดินทางไปแกะสลักลวดลายในพระราชวังคือนายจันที แหวนเพชร ช่างสลักหินบ้านนากระเดา ตำบลสายนาวัง อำเภอนาคู จังหวัดกาฬสินธุ์ พระราชวังเป็นตึกสูงสง่า 6 ชั้นก่ออิฐถือปูนและฉาบผนังปูน บ้างกล่าวว่าผนังอาคารไม่มีการก่ออิฐถือปูน ฐานพระราชวังไม่มีการตอกเสาเข็มแต่อาศัยเสาจำนวนมากรองรับน้ำหนัก แปลนพระราชวังประกอบด้วยตัวอาคารขนาดใหญ่ 3 ส่วนรูปอักษรอี (E) ทุกส่วนเชื่อมถึงกันหันหน้าสู่แม่น้ำโขง ด้านหลังติดแม่น้ำเซโดนซึ่งบรรจบแม่น้ำโขงที่ปากน้ำเซบริเวณท่าแพข้ามฟากปากเซ-เมืองเก่า (ท่าบัก) แต่ละชั้นมีป่องเอี้ยมหรือหน้าต่างประดับลวดลายลาวโบราณอย่างวิจิตร ภายในมีประตูและหน้าต่างรวมมากกว่า 1,900 บานจนได้รับฉายาจากชาวลาวว่าศาลาพันป่อง หรือศาลาพันห้อง หลังปฏิวัติชาวบ้านนิยมเรียกว่าเฮือนใหย่ปะซาซน (เรือนใหญ่ประชาชน) ลือว่าหากให้คนหนึ่งคนเปิดปิดหน้าต่างทั้งหมดของพระราชวังต้องใช้เวลา 1 วัน จุดสูงสุดของพระราชวังคือชั้น 6 สามารถเห็นทิวทัศน์ตัวเมืองโดยรอบทั้งหมด สามารถเห็นสะพานมิตรภาพลาว-ญี่ปุ่นทอดตัวยาวข้ามแม่น้ำโขง สะพานเหล็กข้ามแม่น้ำเซโดนหลังพระราชวัง และเป็นจุดชมพระอาทิตย์ขึ้น-ตกที่งดงามแห่งหนึ่งของลาวใต้
หลังปฏิวัติใน ค.ศ. 1975 (พ.ศ. 2518) พระราชวังอยู่ในความดูแลของรัฐบาล ส่วนพระองค์เสด็จลี้ภัยประทับที่กรุงปารีสใน ค.ศ. 1978 (พ.ศ. 2521) โดยไม่เคยประทับพระราชวังแห่งนี้เนื่องจากเสด็จลี้ภัยก่อนพระราชวังสร้างเสร็จ หลังสร้างค้างไว้ไม่นานรัฐบาลลาวปรับปรุงเป็นสถานที่จัดประชุมพรรคและที่พำนักแขกเมืองจนถึง พ.ศ. 2538 จึงเปิดโอกาสให้บริษัทของ ดร.ปองศักดิ์ ว่องพาณิชเจริญ ชาวจังหวัดศรีสะเกษ ต่อเติมจนเสร็จสิ้นและเปิดเป็นโรงแรม ปัจจุบันถูกดัดแปลงเป็นโรงแรมชั้นหนึ่งของปากเซชื่อโฮงแฮมจำปาสักพาเลดหรือโรงแรมจำปาสักพาเลส (Champasak Palace Hotel). บริหารโดยบริษัท จำปาสัก พาเลด โรงแรมและการท่องเที่ยว เดิมผู้ลงทุนเคยเปลี่ยนชื่อโรงแรมเป็นพระราชวังจำปาสักตามชื่อเดิม แต่ทางการไม่อนุญาตเนื่องจากเป็นชื่อสนับสนุนแนวคิดระบอบเก่าจึงเปลี่ยนใช้ชื่อจำปาสักพาเลดตามเดิม จากนั้นถูกสัมปทานให้ชาวลาวเชื้อสายเวียดนาม ปัจจุบันภายในล็อบบี้โรงแรมกรุด้วยไม้แกะสลักอย่างงดงาม ห้องประชุมตกแต่งด้วยฮูปแต้มหรือจิตรกรรมฝาผนังรูปชาวลาวลุ่มและเผ่าต่าง ๆ ของลาวใต้ มีห้องพัก 115 ห้อง
== การพระราชทานสกุล ณ จำปาศักดิ์ ==
4 กันยายน พ.ศ. 2454 ร.6 พระราชทานนามสกุล ณ จัมปาศักดิ์ (Na Champassakdi) แก่เจ้าศักดิ์ประสิทธิ์ (เบงหรือเบ็งคำ) อดีตผู้ว่าราชการจังหวัดลำปาง นายอำเภอเมืองพิษณุโลก ปลัดเมืองแพร่ และเจ้าศักดิ์ประเสริฐ (อุยหรืออุ้ย) อดีตอภิรัฐมนตรีที่ปรึกษาในพระบาทสมเด็จพระเจ้ามหาชีวิตแห่งพระราชอาณาจักรลาว ณ นครหลวงเวียงจันทน์ ข้าราชการกระทรวงมหาดไทยของสยาม ลำดับสกุลพระราชทานที่ 1618 ทั้ง 2 องค์เป็นเจ้านายชั้นผู้ใหญ่ของราชวงศ์จำปาสักที่มาประทับรับราชการในไทยจากการเกลี้ยกล่อมของไทยด้วยไม่ปรารถนาเป็นข้าราชการอินโดจีนฝรั่งเศส ทั้ง 2 เป็นพระโอรสสมเด็จเจ้าย่ำขะหม่อมยุติธรรมธรนครจำปาศักดิ์รักษาประชาธิบดี (คำสุกหรือคำศุข ณ จำปาศักดิ์) กษัตริย์ครองนครจำปาสักองค์ที่ 11 และเป็นพระนัดดาในสมเด็จเจ้าย่ำขะหม่อมฮุย กษัตริย์ครองนครจำปาสักองค์ที่ 7 นอกจากนี้ยังเป็นพระปิตุลา (อา) ของเสด็จเจ้าบุนอุ้มด้วย ต่อมา พ.ศ. 2490 หลังเสด็จเจ้าบุนอุ้มเป็นผู้สำเร็จราชการต่างพระเนตรพระกรรณในพระบาทสมเด็จพระเจ้ามหาชีวิต และหลังการสถาปนาพระราชอาณาจักรลาว พระองค์ไม่พอพระทัยและไม่ปรารถนาให้ราชวงศ์จำปาสักเป็นส่วนใดส่วนหนึ่งของสยามตามพระปิตุลาทั้ง 2 จึงดำริใช้ราชสกุลให้ต่างจากสกุลพระราชทานของไทยโดยอาศัยชื่อราชสกุลเดิมจากราชสกุล ณ จัมปาศักดิ์ แล้วตั้งเป็นราชสกุล ณ จำปาศักดิ์ (Na Champassak) เพื่อใช้เป็นราชสกุลของพระองค์ในฐานะประมุขสูงสุดของราชวงศ์และพระราชทานแก่พระบรมวงศานุวงศ์ที่ประสูติและประทับในพระราชอาณาจักรลาวกับนครจำปาสัก ข้อแตกต่างระหว่างราชสกุลที่พระองค์ทรงใช้และราชสกุลพระราชทานจาก ร.6 คือ
1. ราชสกุลของพระองค์ใช้คำว่า "จำปา" เป็นคำนำหน้าซึ่งเขียนแบบภาษาลาว ส่วนราชสกุลพระราชทานจาก ร.6 ของสยามใช้คำว่า "จัมปา" ซึ่งมาจากบาลี-สันสกฤตว่า "จมฺปา"
2. คำว่า "สัก" หรือ "ศักดิ์" ของนามราชสกุลในรูปอักษรโรมันนั้นเสด็จเจ้าบุญอุ้มสะกดว่า "sak" ตรงตามเสียงภาษาลาว แต่นามราชสกุลพระราชทานจาก ร.6 ของสยามใช้คำว่า "sakdi" ตามรากศัพท์สันสกฤตว่า "ศกฺติ"
อย่างไรก็ตามเจ้านายจำปาสักบางองค์ที่ประทับในลาวมีการใช้ราชสกุลที่รับพระราชทานจากพระองค์ต่างกันไปทั้ง "ณ จำปาศักดิ์", "นะจำปาสัก (ນະຈຳປາສັກ)", "นะ จำปาสัก (ນະ ຈຳປາສັກ)" และ "นะจำปาสักดิ (ນະຈຳປາສັກດິ)" ːซึ่งเขียนโดยภาษาลาวตามความเข้าใจของเจ้านายจำปาสักบางองค์ เนื่องจากชั้นต้นภาษาลาวฝ่ายอาณาจักรไม่นิยมใช้ ดิ์ และนิยมเขียนตามคำอ่านคล้ายการสะกดคำพื้นฐานในภาษาไทย ส่วนนามสกุลที่มีความเกี่ยวข้องกับราชสกุล ณ จัมปาศักดิ์ มีหลายสกุล สันนิษฐานว่าอาจเป็นต้นแบบสกุลที่ขึ้นต้นด้วยคำว่า "จำปา" แต่ไม่ปรากฏหลักฐานชัดว่าสืบทอดจากราชสกุลนี้
==พระญาติวงศ์==
เสด็จเจ้าบุนอุ้มมีพี่น้องร่วมพระราชมารดา 4 องค์คือ
# เสด็จเจ้าสมบูรณ์ พิราลัยขณะศึกษาที่ไซ่ง่อน พ.ศ. 2470
# เสด็จเจ้าบุญอ้อม อดีตรัฐมนตรีว่าการกระทรวงศึกษาธิการในรัฐบาลพระราชอาณาจักรลาวและอดีตเจ้าเมืองนครจำปาสัก พิราลัยขณะลดกระจกรถพระที่นั่งเพื่อสูดอากาศบริเวณถนนหลักไปทางวัดไต นครหลวงเวียงจันทน์ เนื่องจากคนร้ายขี่จักรยานยนต์ปาระเบิดเข้ามาในรถหลังกลับจากเสวยกระยาหารค่ำพร้อมสหาย 4 คน รอด 1 คน
# เจ้าเฮือนบุนน้อม
#เจ้าเฮือนบุนเนย พิราลัยแต่ยังสาว
ทรงสมรสกับชายาและหม่อมดังนี้
# หม่อมแดง มีพระธิดา 1 องค์คือ เจ้านางบุนแอ้ม
# ชายาบัวผัน ชุมพนพักดี ชาวเมืองแก้งกอกแขวงสุวรรณเขต สมรสใน ค.ศ. 1944 มีพระบุตรและพระธิดา 9 องค์คือ เจ้าจำพอนสัก เจ้าไซซนะสัก เจ้าหาลือสัก เจ้านางนินดาสัก เจ้าสีมงคนสัก เจ้าวันนะสัก เจ้าวงดาสัก เจ้านางแก้วดาราสัก และเจ้านางแก้วมะนีสัก
# หม่อมน้อย มีพระธิดา 1 องค์คือ เจ้านางคำโพ
# หม่อมบุญน้อม มีพระโอรส 1 องค์คือ เจ้าบุญทุ่ม
== เครื่องราชอิสริยาภรณ์ ==
=== เครื่องราชอิสริยาภรณ์ลาว ===
* พ.ศ. ไม่ปรากฏ - ไฟล์:LAO Order of the a Million Elephants and the White Parasol - Grand Cross BAR.svg|80x80px เครื่องราชอิสริยาภรณ์ล้านช้างร่มขาว ชั้นประถมาภรณ์
* พ.ศ. ไม่ปรากฏ - ไฟล์:Order of the Crown (Laos). Grand Cross.gif|80x80px เครื่องราชอิสริยาภรณ์มงกุฎขัตติยาภรณ์ ชั้นประถมาภรณ์
* พ.ศ. ไม่ปรากฏ - ไฟล์:Order of Civil Merit (Laos). Commander.gif|80x80px เครื่องราชอิสริยาภรณ์พลเมืองดีแห่งชาติ ชั้นตริตาภรณ์
=== เครื่องราชอิสริยาภรณ์ต่างประเทศ ===
* :
** พ.ศ. ไม่ปรากฏ - ไฟล์:Legion Honneur Commandeur ribbon.svg|80x80px เครื่องอิสริยาภรณ์เลฌียงดอเนอร์ ชั้นกอม็องเดอร์
** พ.ศ. 2483 - ไฟล์:Croix du Combattant (1930 France) ribbon.svg|80x80px เหรียญคัมแบทเทิน ครอส
** พ.ศ. 2484 - ไฟล์:Ruban de la Croix de guerre 1914-1918.png|80x80px เหรียญครัวค์เดอแกรร์ 1914 - 1918 ประดับใบปาร์ม และดาว
** พ.ศ. 2489 - ไฟล์:Croix de Guerre 1939-1945 ribbon.svg|80x80px เหรียญครัวค์เดอแกรร์ 1939 - 1945
** พ.ศ. 2489 - ไฟล์:Ruban de la Médaille de la Reconnaissance française 1stClass.png|80x80px เหรียญเรคอนเนสซองส์ฝรั่งเศส ชั้นที่ 1 (เหรียญทอง)
** พ.ศ. 2497 - ไฟล์:Medaille commemorative de la Campagne d'Indochine ribbon.svg|80x80px เหรียญคัมปาญดิอินโดจีน
** พ.ศ. 2488 - ไฟล์:Medaille de la Resistance ribbon.svg|80x80px เหรียญเรซิสแตนซ์ ชั้นที่ 2
* :
** พ.ศ. ไม่ปรากฏ - ไฟล์:Order of the White Elephant - Special Class (Thailand) ribbon.svg|80x80px เครื่องราชอิสริยาภรณ์อันเป็นที่เชิดชูยิ่งช้างเผือก ชั้นสูงสุด เครื่องราชอิสริยาภรณ์อันเป็นที่เชิดชูยิ่งช้างเผือก|มหาปรมาภรณ์ช้างเผือก (ม.ป.ช.)
* :
** พ.ศ. ไม่ปรากฏ - ไฟล์:KHM Ordre Royal du Cambodge - Grand Officier BAR.png|80x80px เครื่องอิสริยยศพระราชาณาจักรกัมพูชา ชั้นมหาเสนา
== อ้างอิง ==
หมวดหมู่:นายกรัฐมนตรีลาว
หมวดหมู่:พระบรมวงศานุวงศ์ลาว
หมวดหมู่:บุคคลจากแขวงจำปาศักดิ์
หมวดหมู่:สกุล ณ จำปาศักดิ์
หมวดหมู่ : สกุล จำปา
หมวดหมู่:บุคคลในประวัติศาสตร์กรุงรัตนโกสินทร์